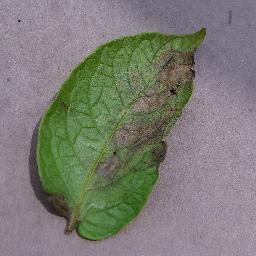
Label: Potato___Late_blight